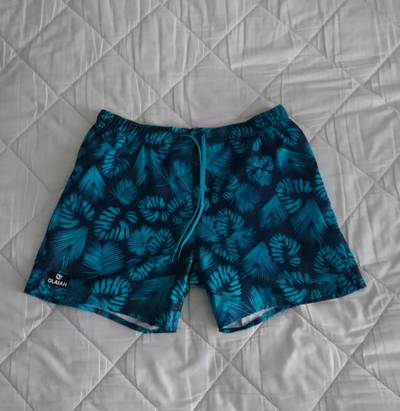
Waste category: clothes